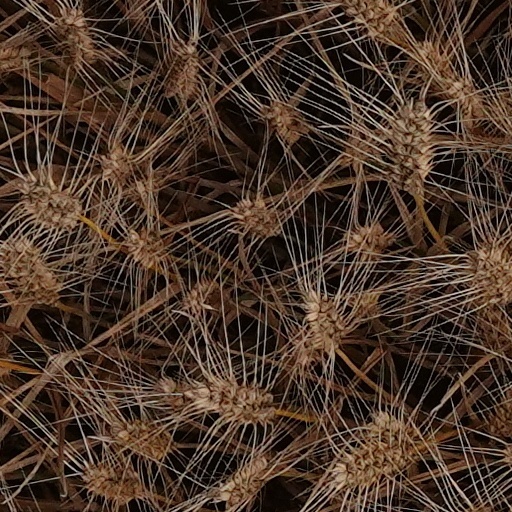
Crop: wheat